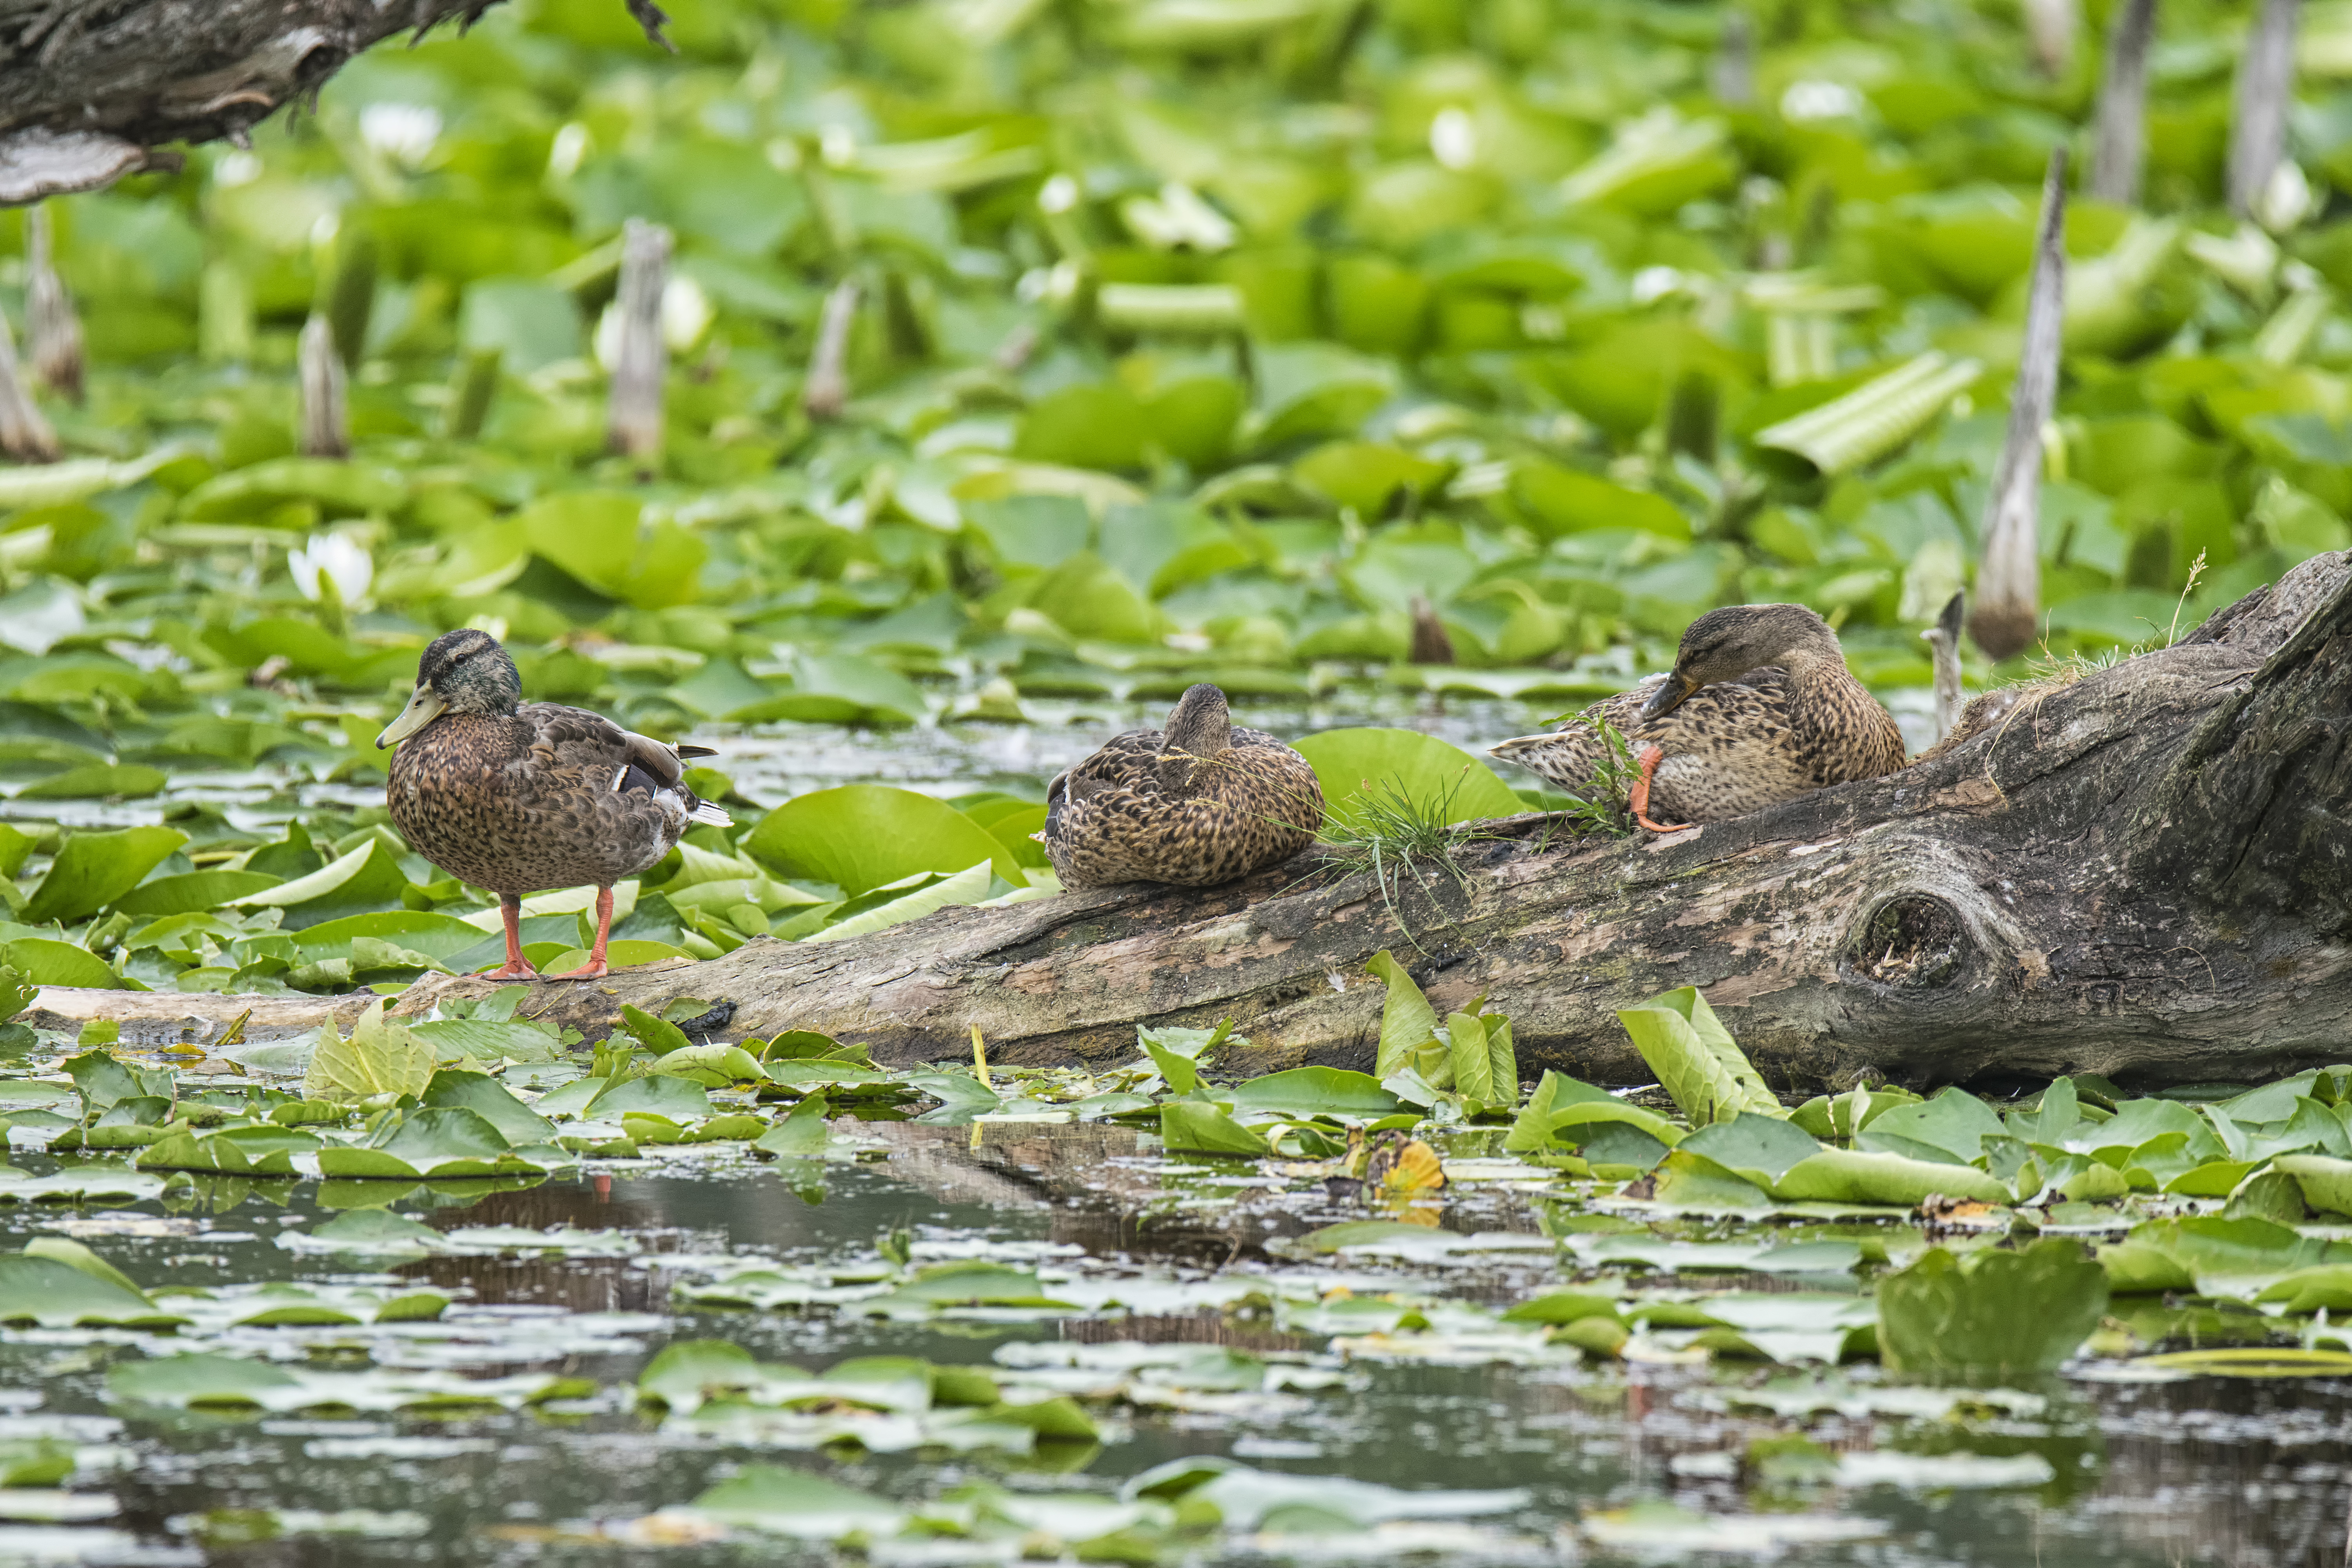
nature, bird, wildlife, green, jungle, reptile, fauna, canada, vertebrate, quebec, colvert, mallard, canard, sherbrooke, oiseau